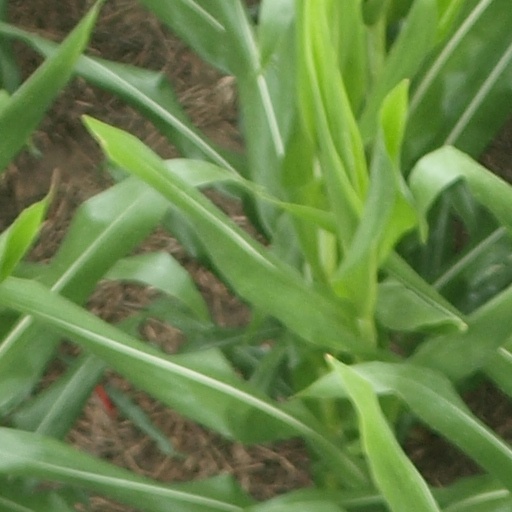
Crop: maize; corn